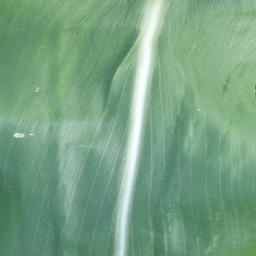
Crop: corn
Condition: (maize)_healthy